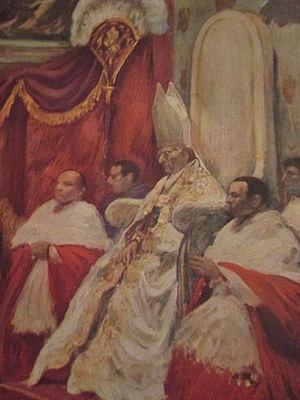
Pie XI: tableau de Serge Ivanoff, in L'Illustration, numéro hors série de février 1939 consacré à la mort du pape.